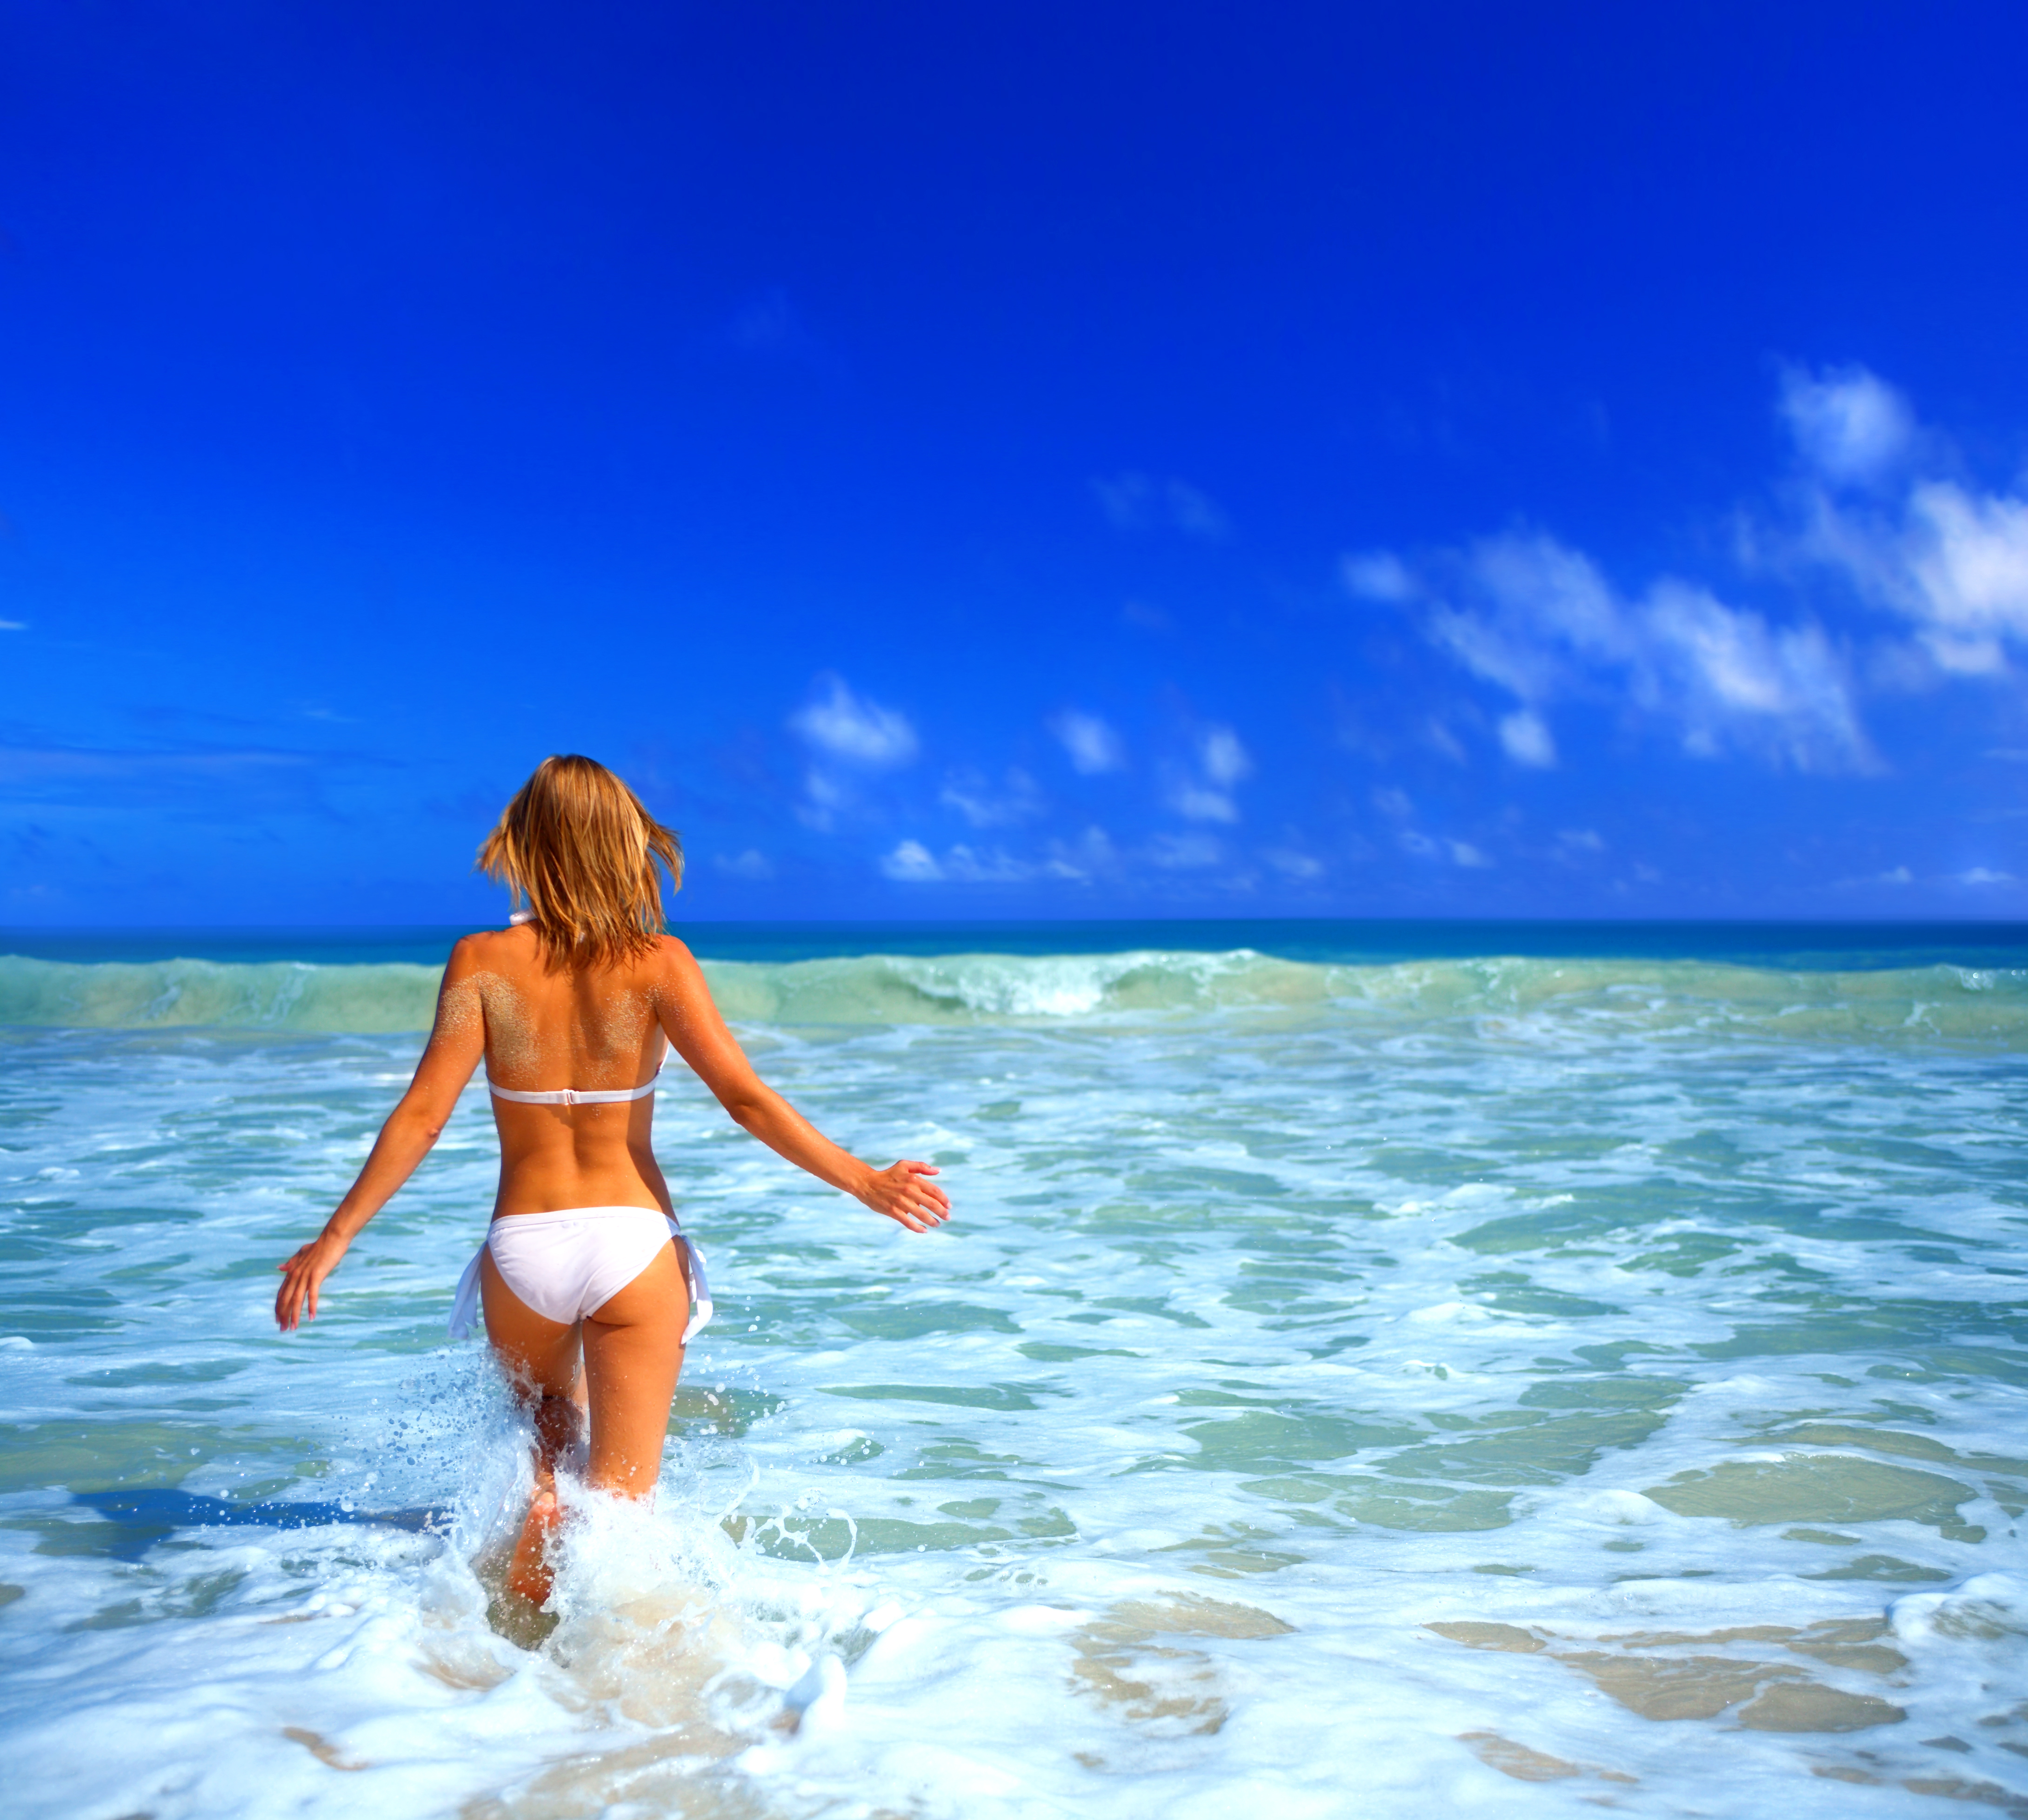
tropical, paradise, clothing, fun, swimwear, human leg, swimsuit top, brassiere, bikini, summer, undergarment, lingerie, swimsuit bottom, ocean, beach, vacation, azure, sea, beauty, thigh, waist, aqua, long hair, photography, lingerie top, underpants, briefs, model, back, brown hair, stomach, abdomen, wave, swim brief, wind, holiday, tropics, wind wave, photo shoot, art model, hip